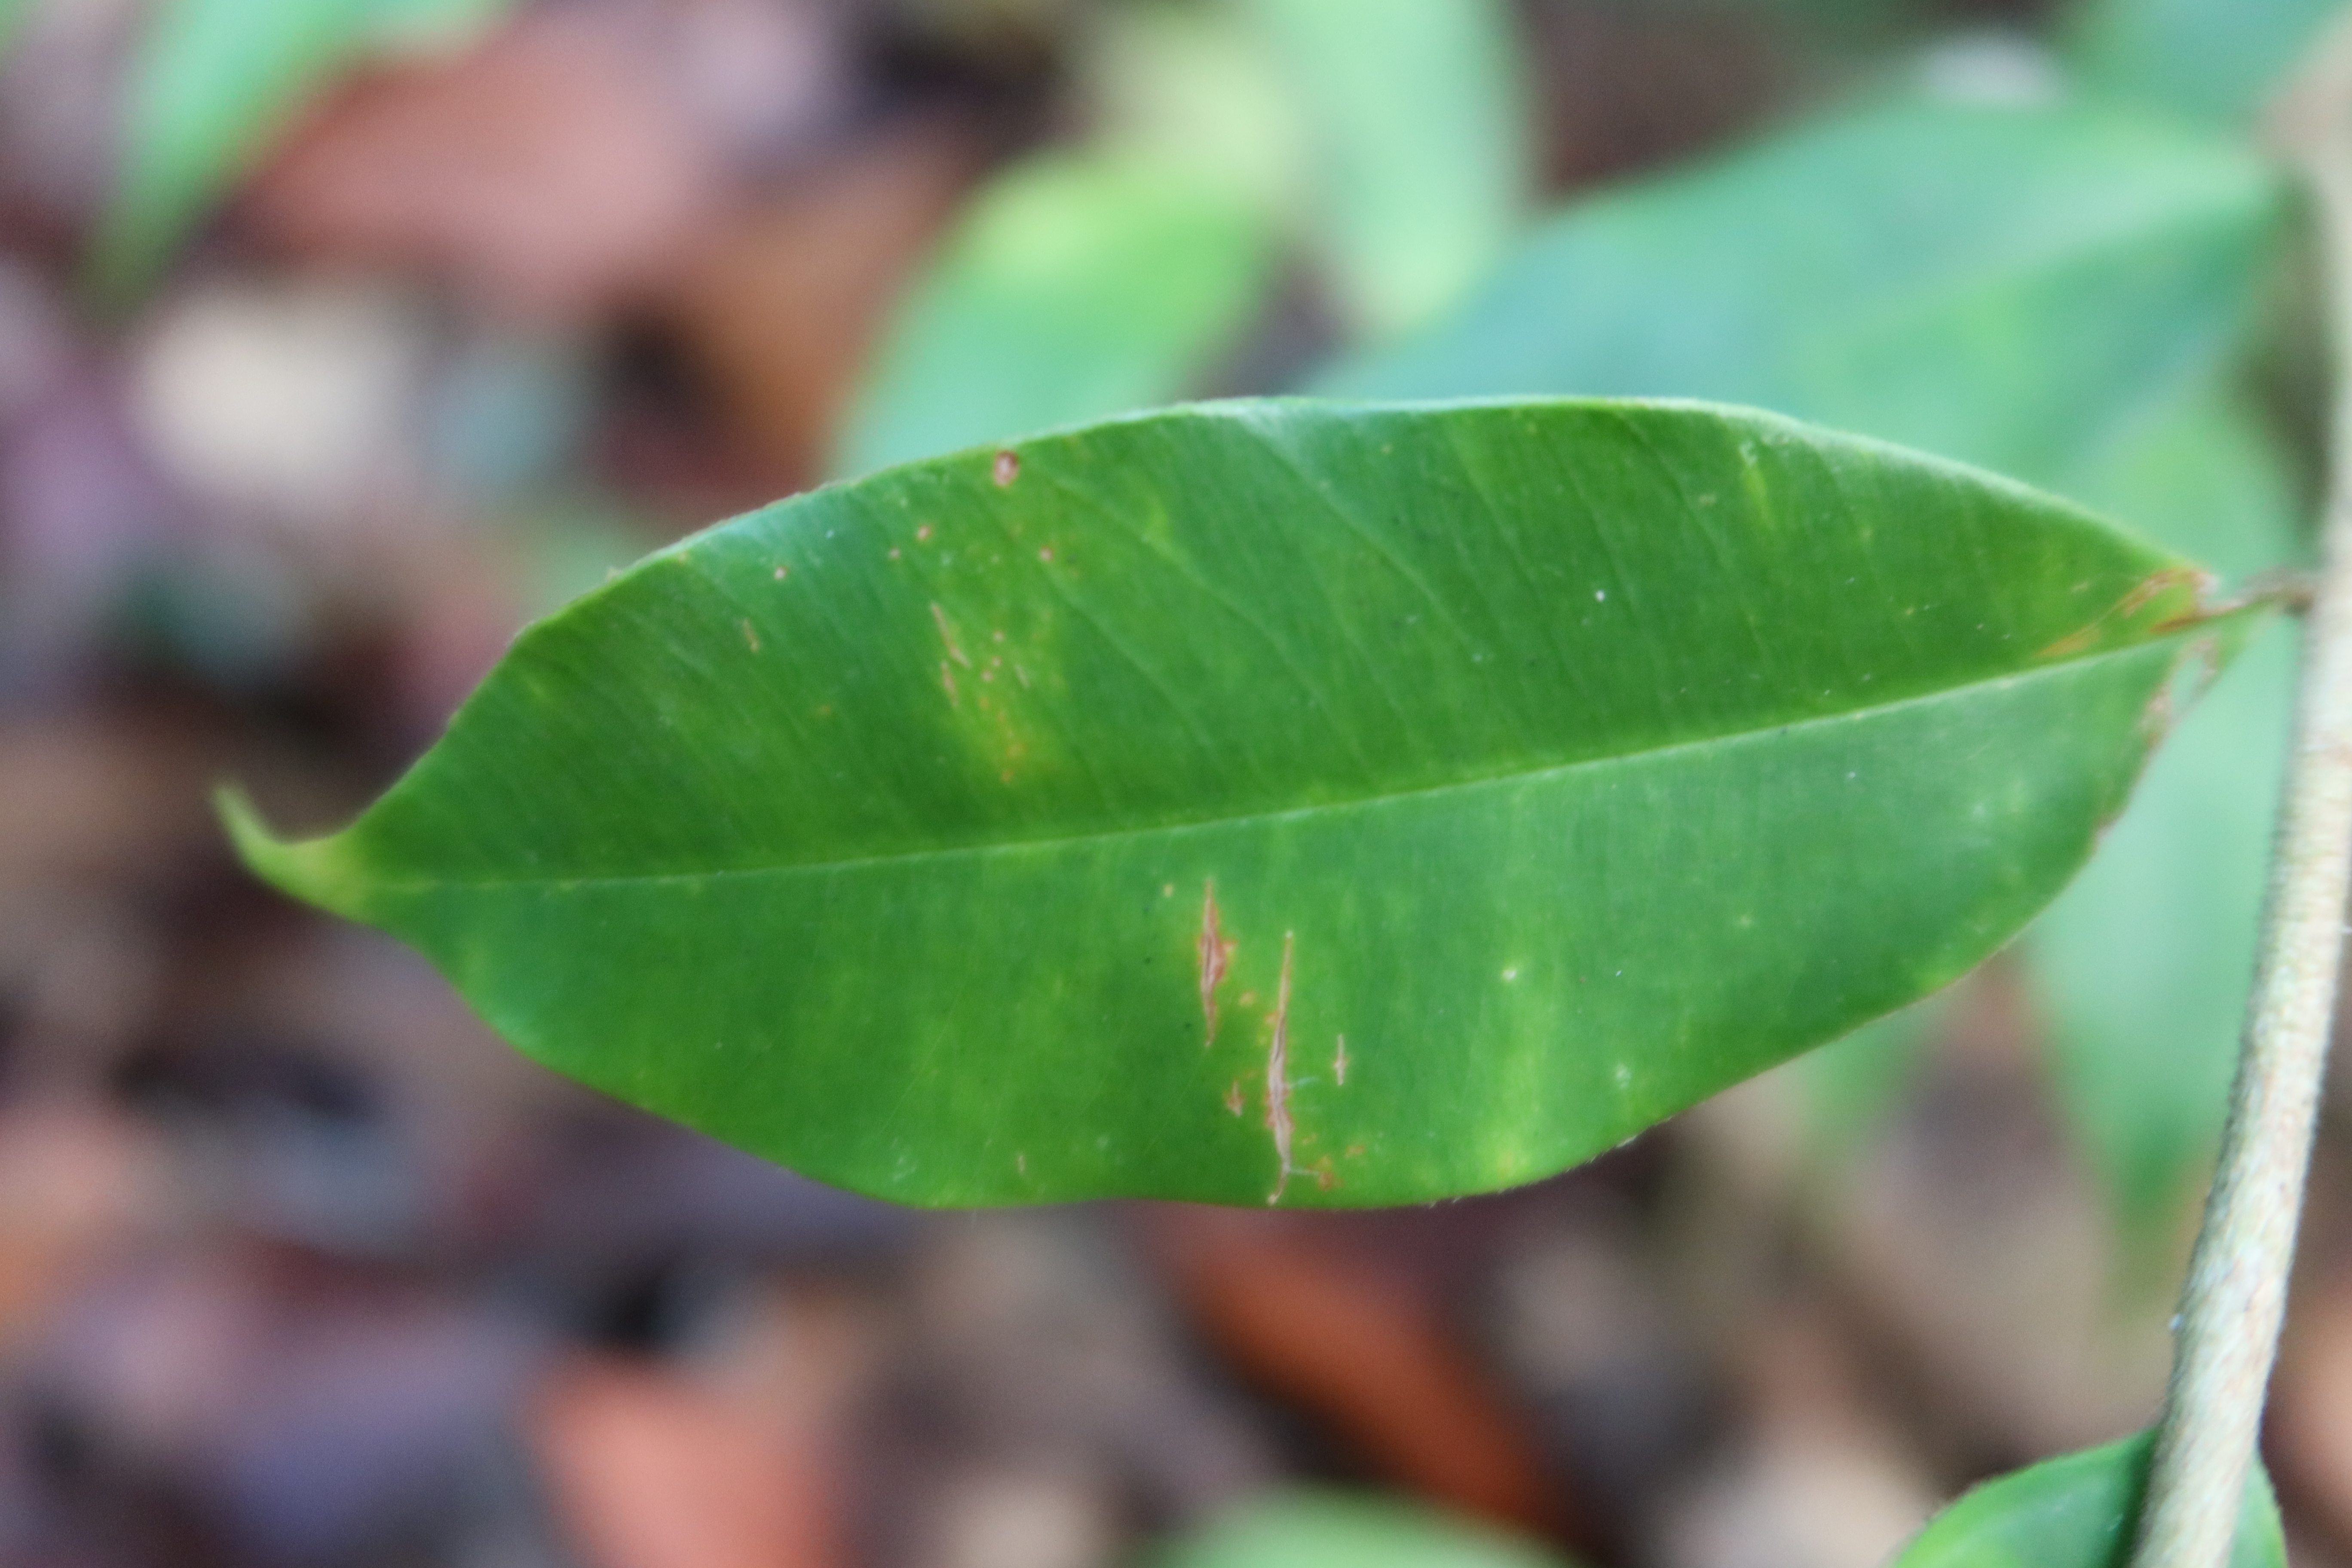
Label: Brown spots